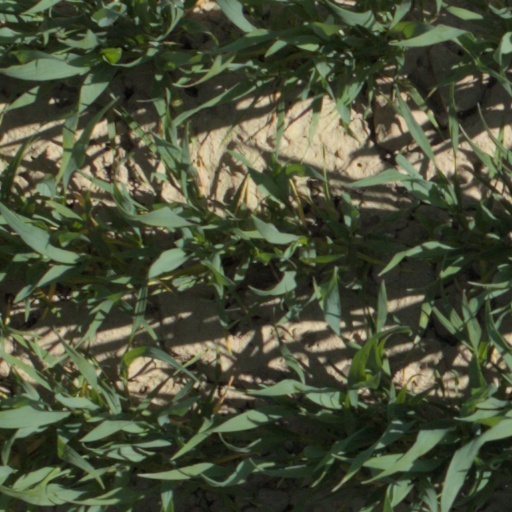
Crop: wheat